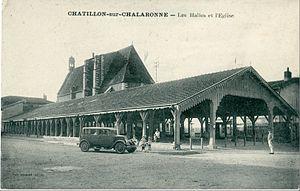
Les halles de Châtillon-sur-Chalaronne sont des halles situées dans le centre de Châtillon-sur-Chalaronne, dans le département de l'Ain.